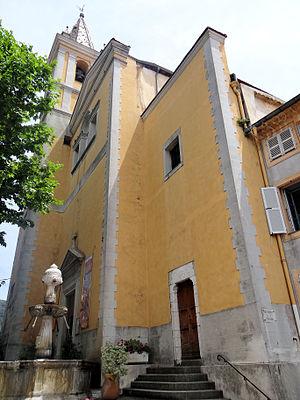
Contes (Alpes-Maritimes) - Eglise Sainte-Marie-Madeleine - Façade
Contes est une commune française située dans le département des Alpes-Maritimes, en région Provence-Alpes-Côte d'Azur. Ses habitants sont appelés les Contois.
L'église Sainte-Marie-Madeleine est une église catholique située à Contes, en France.